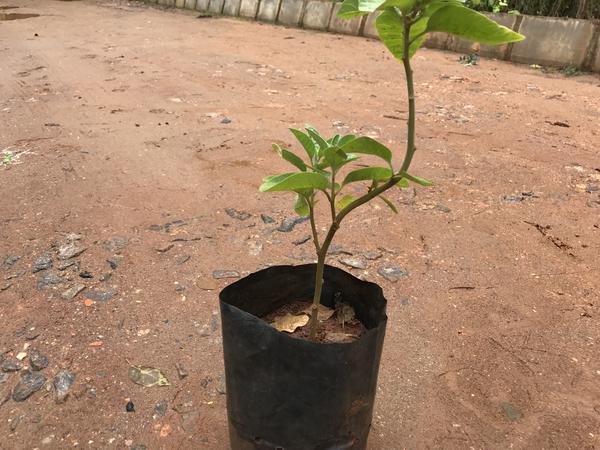
Plant: Ashwagandha